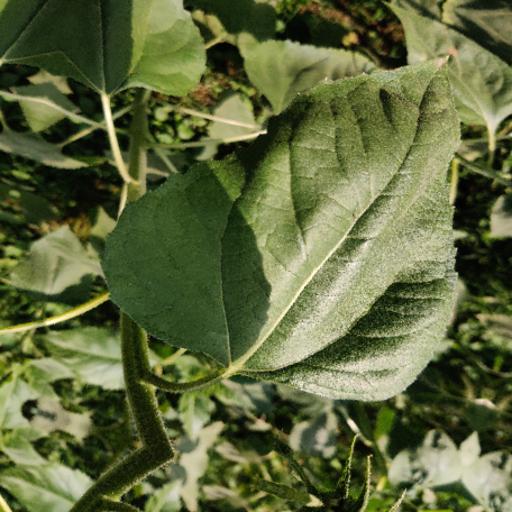
Label: Fresh_leaf